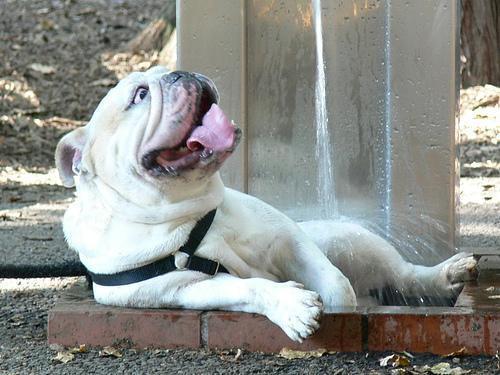
pug